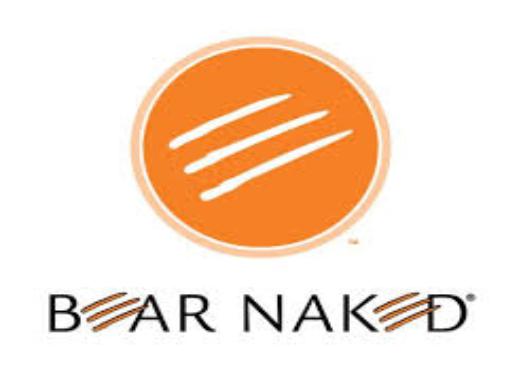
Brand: Bear Naked
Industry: Food